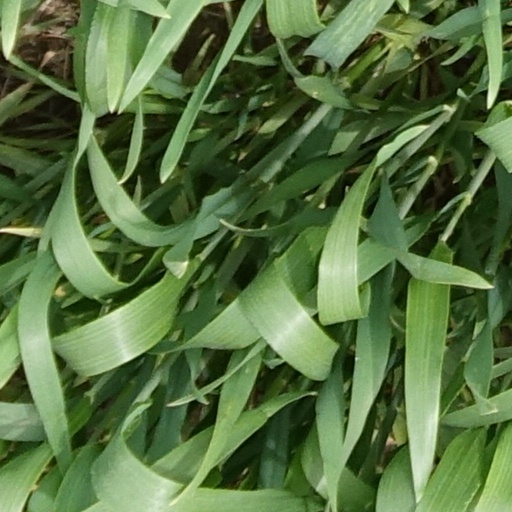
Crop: wheat